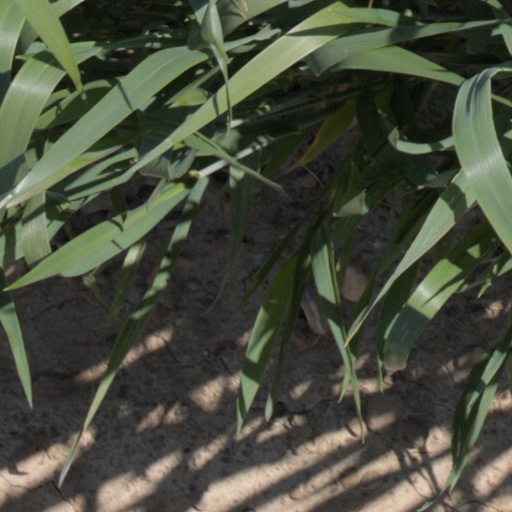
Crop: wheat